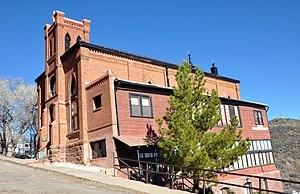
L'Arizona est un État de l'Ouest des États-Unis. Sa capitale et plus grande ville est Phoenix. Avec une superficie de 295 254 km², il est le sixième État américain le plus vaste, et le seizième plus peuplé avec 6 392 017 habitants en 2010. Bordé par la Californie, le Nevada, l'Utah, le Nouveau-Mexique et les États mexicains de la Basse-Californie et du Sonora au sud, l'Arizona est l'un des quatre États des Four Corners. Il fait en outre partie de la Sun Belt qui connaît une forte croissance démographique en raison de l'héliotropisme. Situé au sud des Montagnes Rocheuses, l'Arizona est un des États des montagnes. Traversé par le fleuve Colorado, l'État comprend de spectaculaires formations géologiques, telles que le Grand Canyon, le Meteor Crater et Monument Valley.